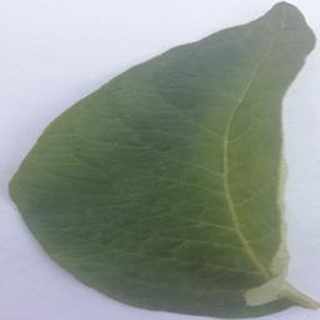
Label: healthy_potato